Ettore Tito

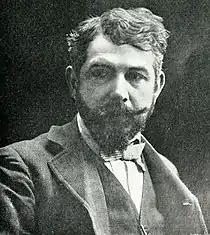

Ettore Tito (17 December 1859 – 26 June 1941) was an Italian artist particularly known for his paintings of contemporary life and landscapes in Venice and the surrounding region. He trained at the Accademia di Belle Arti in Venice and from 1894 to 1927 was the Professor of Painting there. Tito exhibited widely and was awarded the Grand Prize in painting at the 1915 Panama–Pacific International Exposition in San Francisco. In 1926 he was made a member of the Royal Academy of Italy. Tito was born in Castellammare di Stabia in the province of Naples and died in Venice, the city which was his home for most of his life.